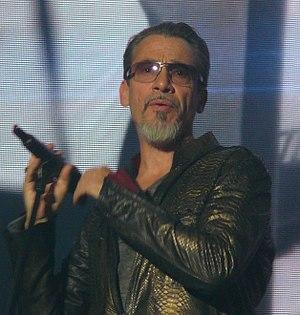
Le chanteur Florent Pagny en concert à Forest National, à Bruxelles, en Belgique, en 2017, lors de sa tournée 55 Tour
La septième saison de The Voice : La Plus Belle Voix, émission française de télé-crochet musical, a été diffusée du 27 janvier au 12 mai 2018 sur TF1. Elle a été animée par Nikos Aliagas et Karine Ferri. Le vainqueur en a été Maëlle Pistoia avec 55,3 % des voix.
La 13ᵉ cérémonie des Victoires de la musique a lieu le 20 février 1998 à l'Olympia. Elle est présentée par Michel Drucker.
Florent Pagny est un chanteur et acteur français né le 6 novembre 1961 à Chalon-sur-Saône, en Saône-et-Loire.